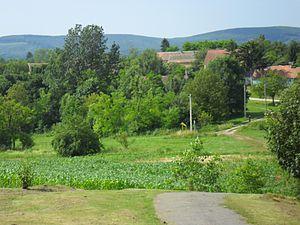
Áta est un village et une commune du comitat de Baranya en Hongrie.